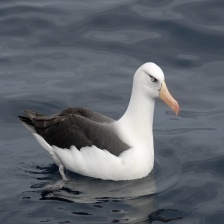
Species: ALBATROSS
Scientific name: DIOMEDEIDAE